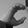
ASL letter: C